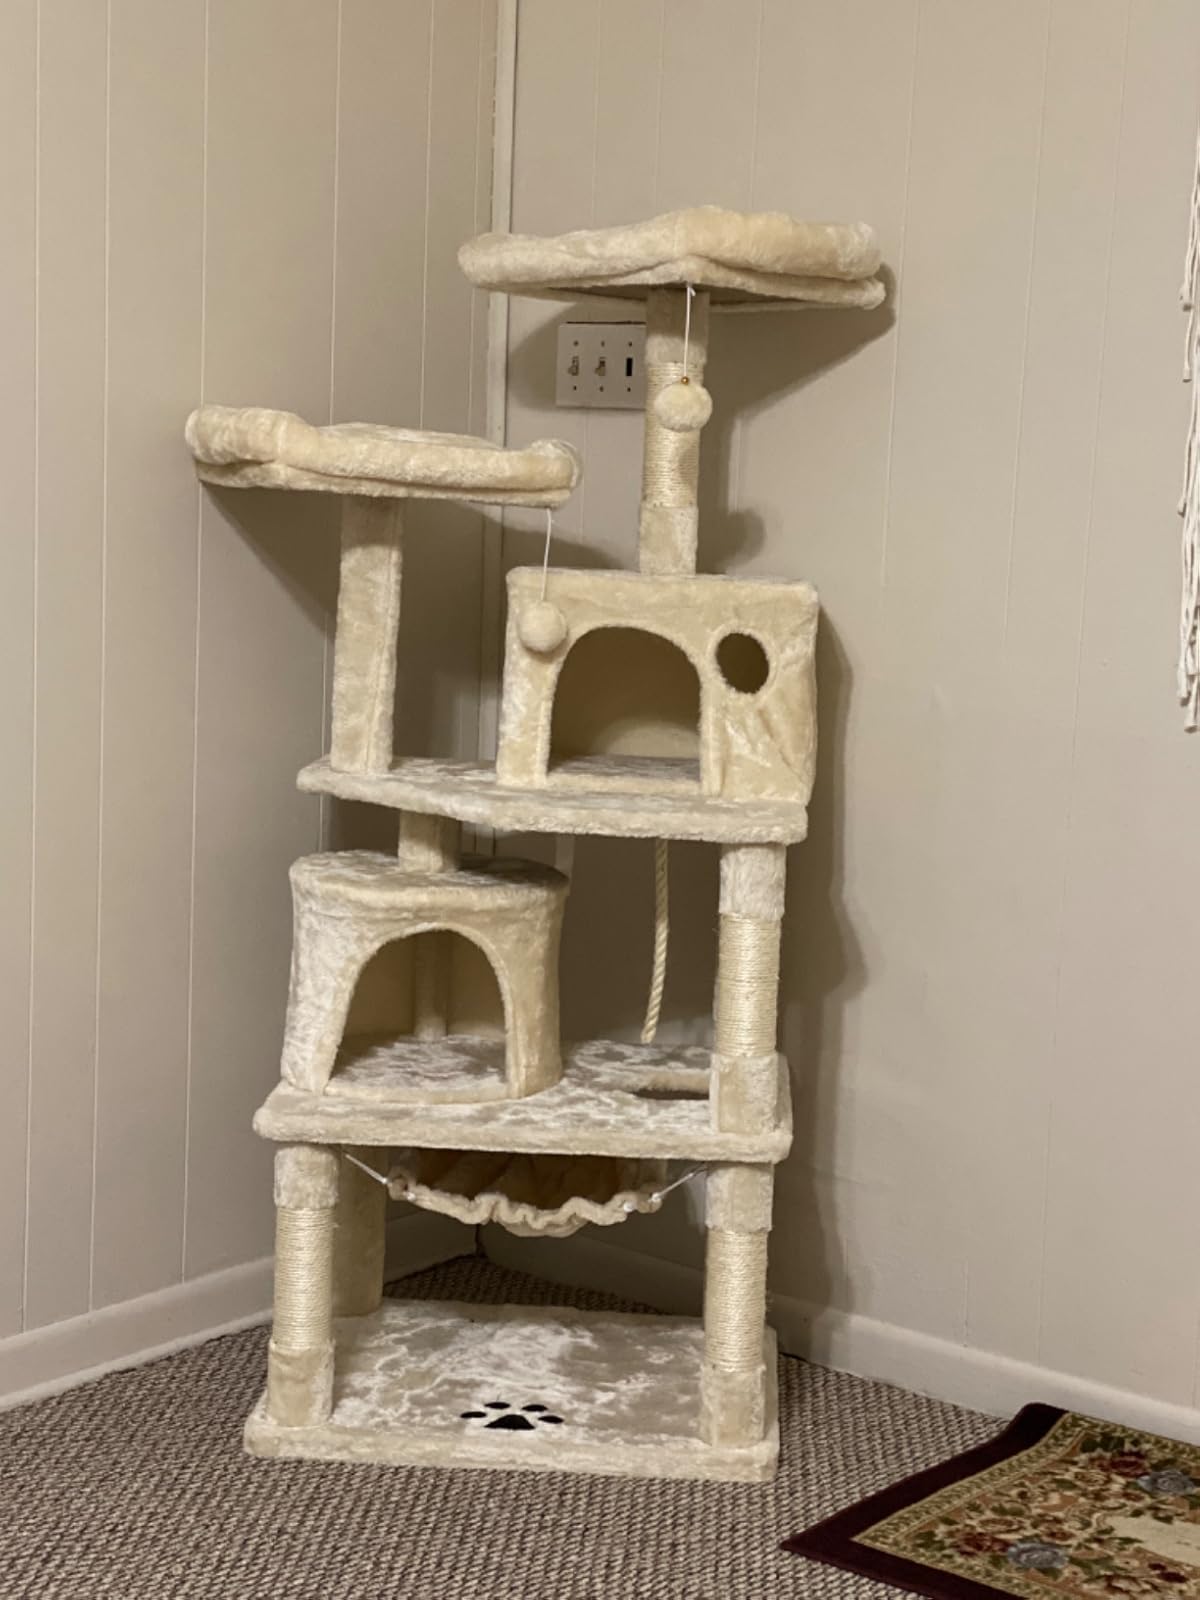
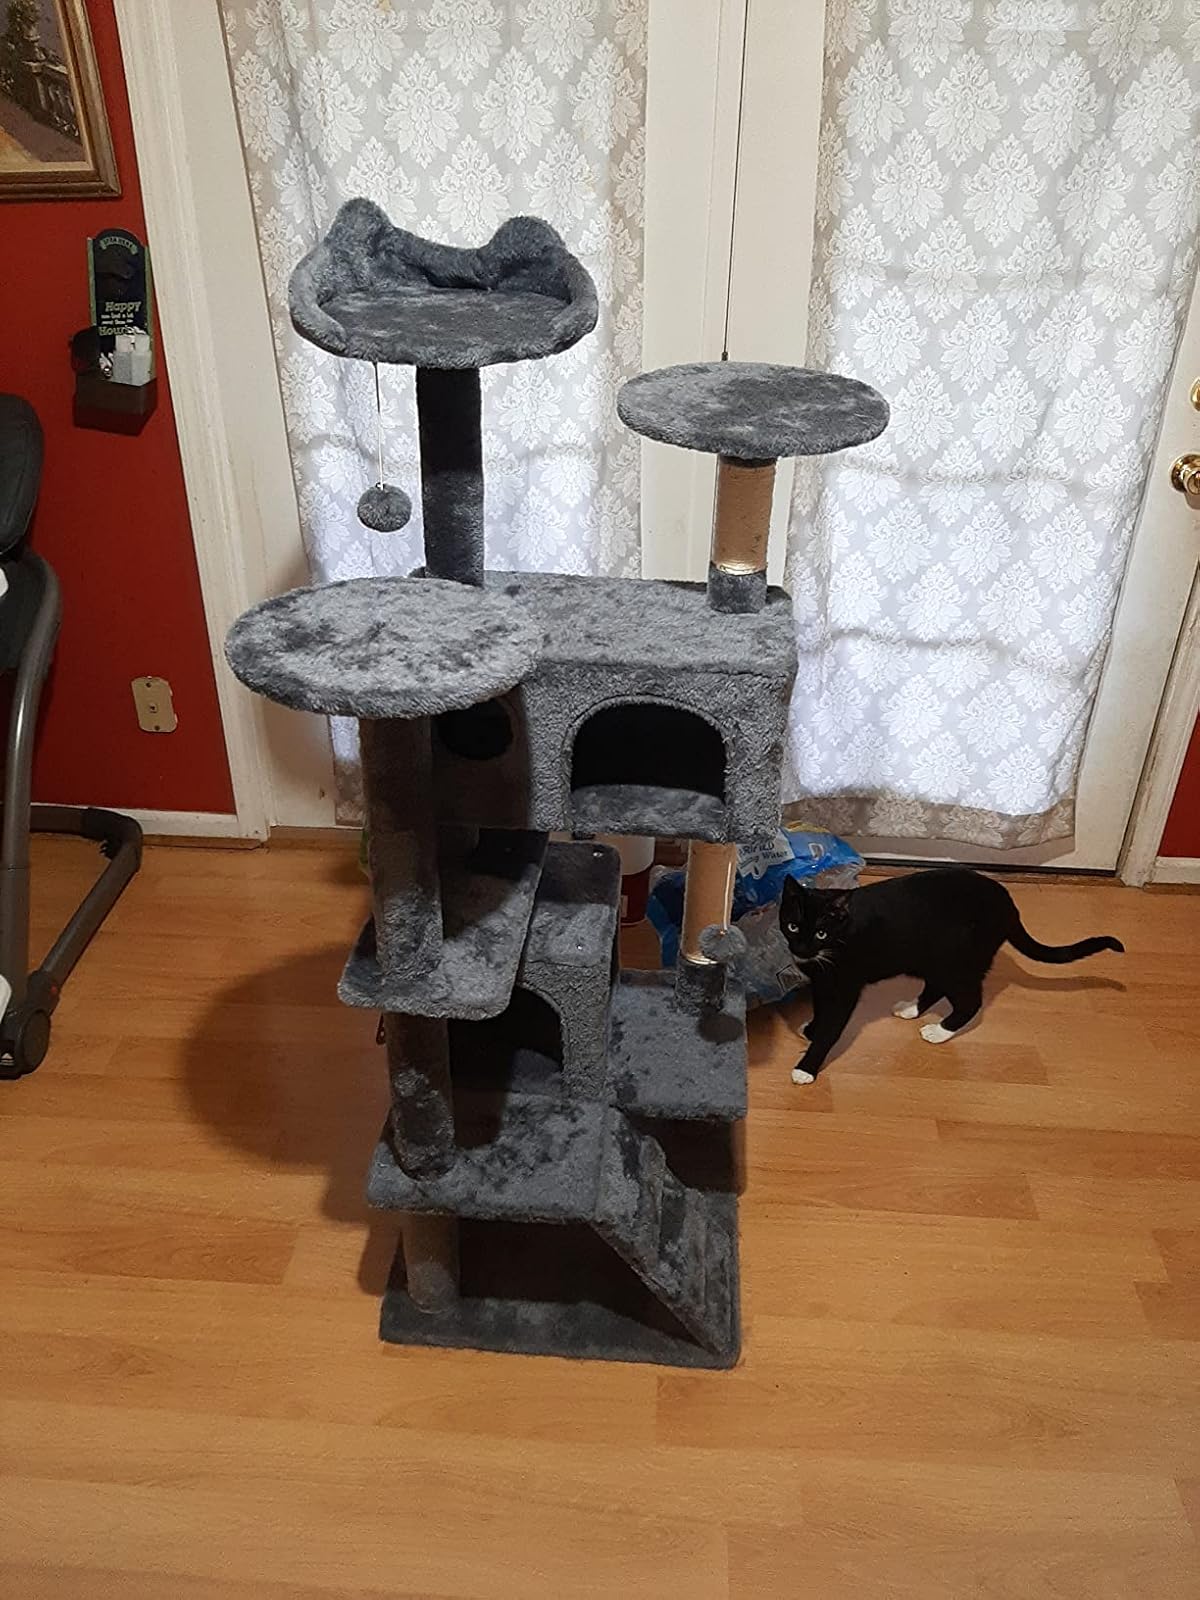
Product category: items_cat tree
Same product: no